Brandt Mle 27/31

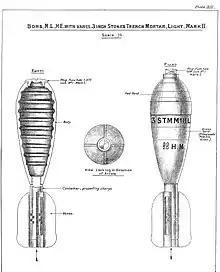
Mk. II vaned HE bomb of Brandt's type for 3-inch Stokes mortar

In 1915, about the same time when British civil engineer Wilfred Stokes turned to developing trench mortars for the troops, French applied artist, silversmith and ironsmith Edgar Brandt did the same while serving in the French Army. He developed two pneumatic weapons, "obusier pneumatique Brandt de 60 mm modèle 1915" on a tripod carriage and later also "modèle 1916" on a cast aluminium baseplate. Already the first type of the shell ("projectile type A") had an aerodynamic teardrop body with flat stabilizers (called vanes or fins) and an obturation groove around its widest part, both features which will define the design of mortar shells in decades to come.